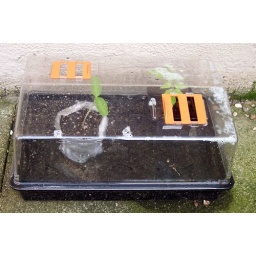
Cucumber and tomato plant seedling brought from Conwy Seed Fair which has been running over 700 years